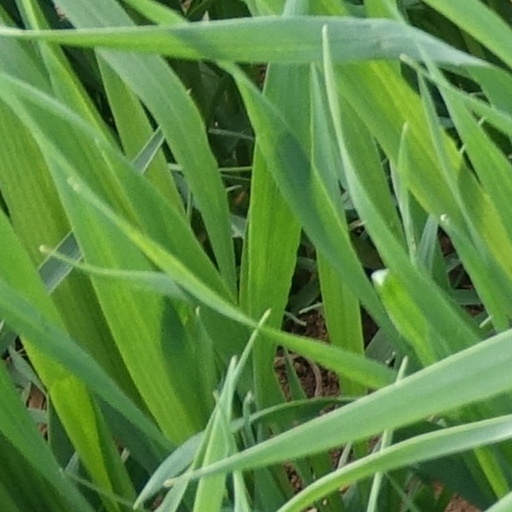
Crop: wheat